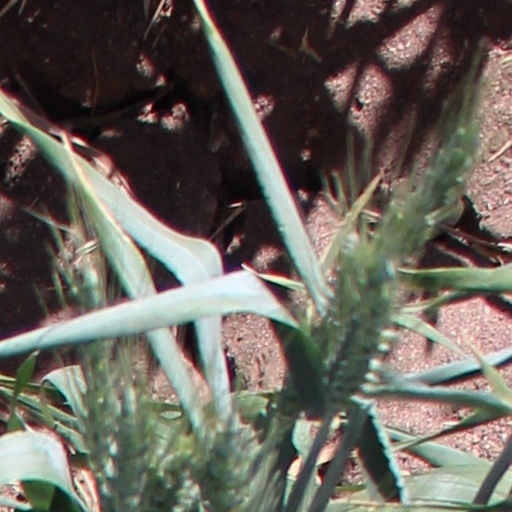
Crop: wheat